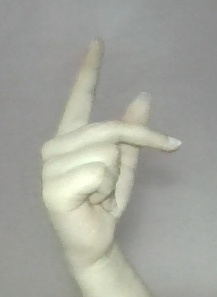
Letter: dha